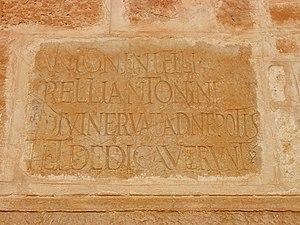
La Grande Mosquée de Kairouan, également appelée mosquée Oqba Ibn Nafi en souvenir de son fondateur Oqba Ibn Nafi, est l'une des principales mosquées de Tunisie située à Kairouan. Historiquement première métropole musulmane du Maghreb, Kairouan, dont l'apogée sur les plans politique et intellectuel se situe au IXᵉ siècle, est réputée comme étant le centre spirituel et religieux de la Tunisie ; elle est aussi parfois considérée comme la quatrième ville sainte de l'islam sunnite.